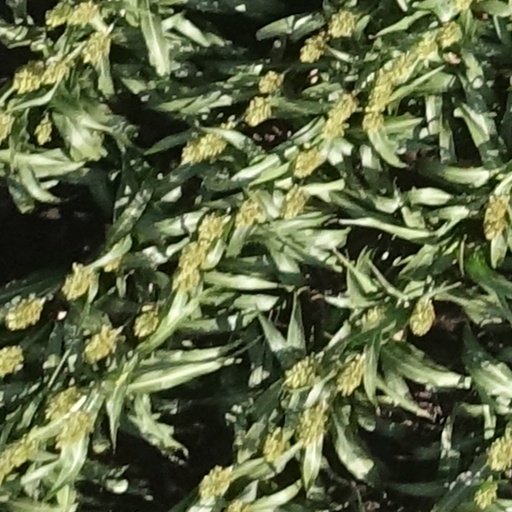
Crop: sorghum